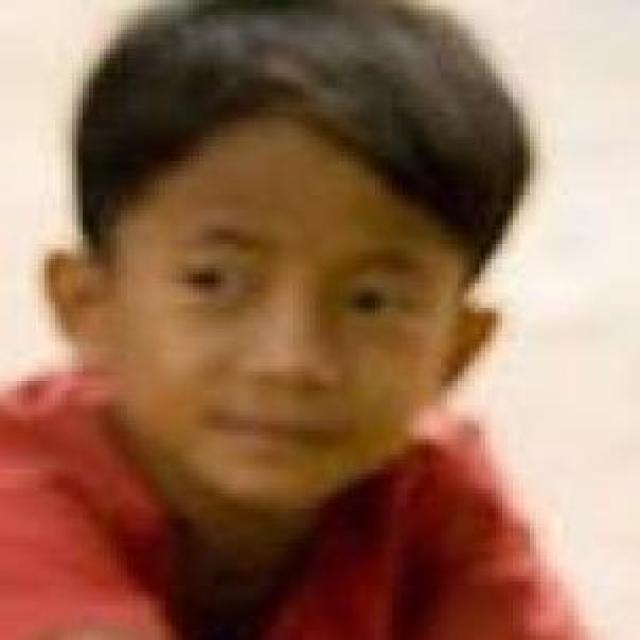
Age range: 0-12